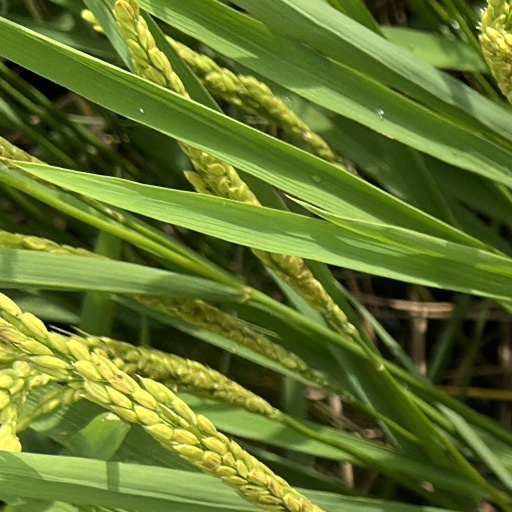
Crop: rice